List of historical markers of the Philippines overseas

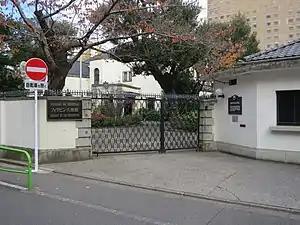
Historical marker by the gate of the Kudan, Tokyo, Japan

This list of historical markers installed by the National Historical Commission of the Philippines (NHCP) outside the Philippines is an annotated list of people, places, or events in the region that have been commemorated by cast-iron plaques issued by the said commission. The plaques themselves are permanent signs installed in publicly visible locations on buildings, monuments, or in special locations. Many markers outside the country have been written in the local languages such as French, German, and Spanish.